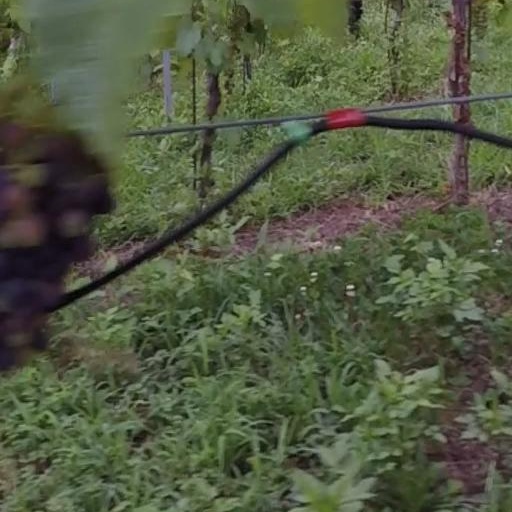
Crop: grape